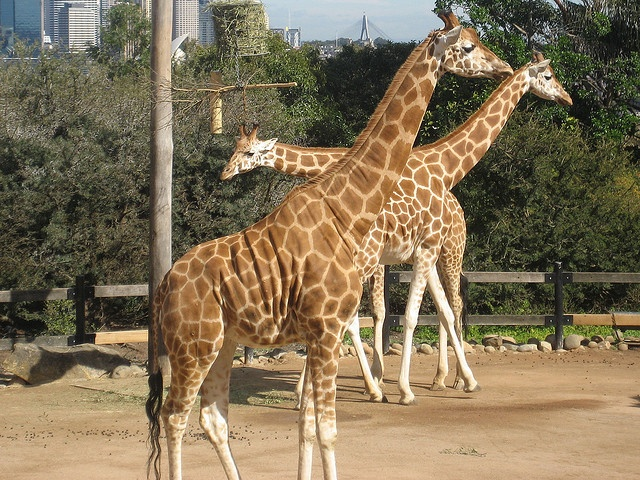
Three giraffes in a pen near a city.
three giraffes standing on a dirt ground
Three giraffes standing on a dirt ground next to a fence.
A group of giraffes stand next to fence and poles.
Three giraffes in a field with a fence